Choux de Créteil

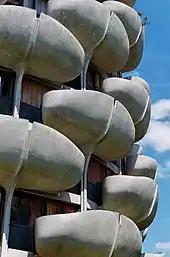
The curved balconies in front of each apartment's windows

The buildings' unique shape is intended to be functional; the apartments' living spaces are closer to the windows, and the 2-meter-tall balconies provide outdoor access and privacy at the same time. The curved balconies were intended to be planted with all sorts of ornamental plants and small trees, thus causing the aspect of the buildings to change according to seasons, but that part of the project was never carried out.